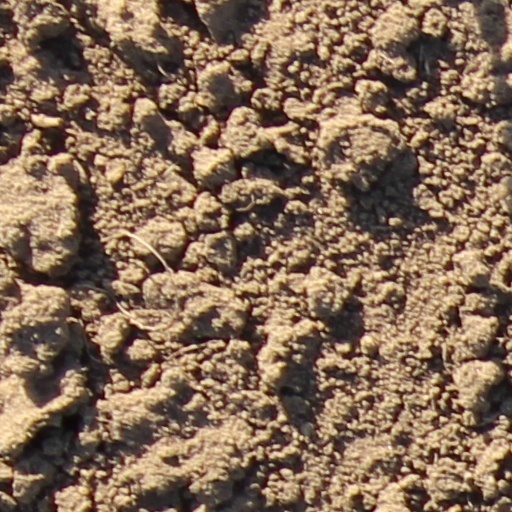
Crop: wheat